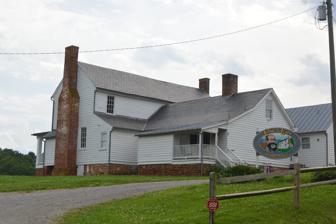
Building: Jubal A. Early House
Country: United States of America
Year built: 1816
Historic house in Virginia, United States United States historic place Jubal A. Early House U.S. National Register of Historic Places Virginia Landmarks Register Rear and eastern side Show map of Virginia Show map of the United States Location NW of jct. of VA 116 and VA 684, near Boones Mill, Virginia Coordinates 37°9′44″N 79°52′50″W / 37.16222°N 79.88056°W / 37.16222; -79.88056 Area 8.1 acres (3.3 ha) Built c. 1816 ( 1816 ) , c. 1847 Architectural style Federal, Greek Revival NRHP reference No. 97001507 VLR No. 033-0006 Significant dates Added to NRHP December 11, 1997 Designated VLR September 17, 1997 The Jubal A. Early House , also known as the Jubal A. Early Homeplace and Archeological Site, is a historic home and archaeological site located near Boones Mill , Franklin County, Virginia .  The original dwelling was built in the first decade of the 19th century, and enlarged after 1847.  It is a two-story, four-bay, frame dwelling with a side gable roof.  It has a rear ell and takes a "T" shape.  It was the childhood home of Confederate General Jubal Early (1816-1894), whose father Joab managed a tobacco plantation of more than 4,000 acres. The property was sold by the Early family in 1847. The Jubal A. Early Preservation Trust has owned the property since 1995. It was listed on the National Register of Historic Places in 1997. References